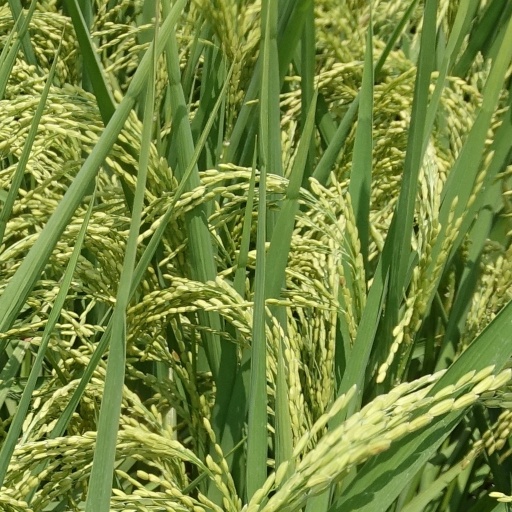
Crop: rice